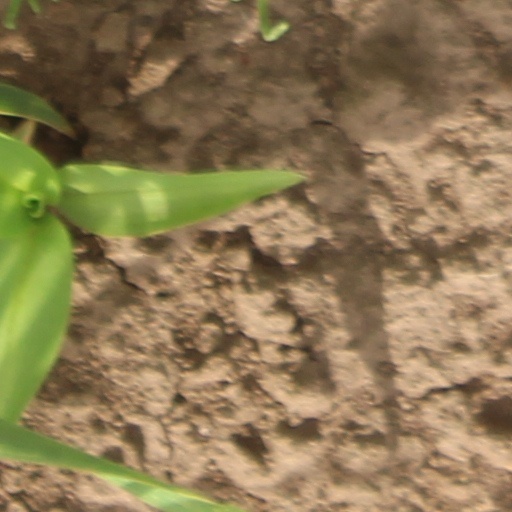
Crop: wheat